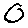
Label: 0